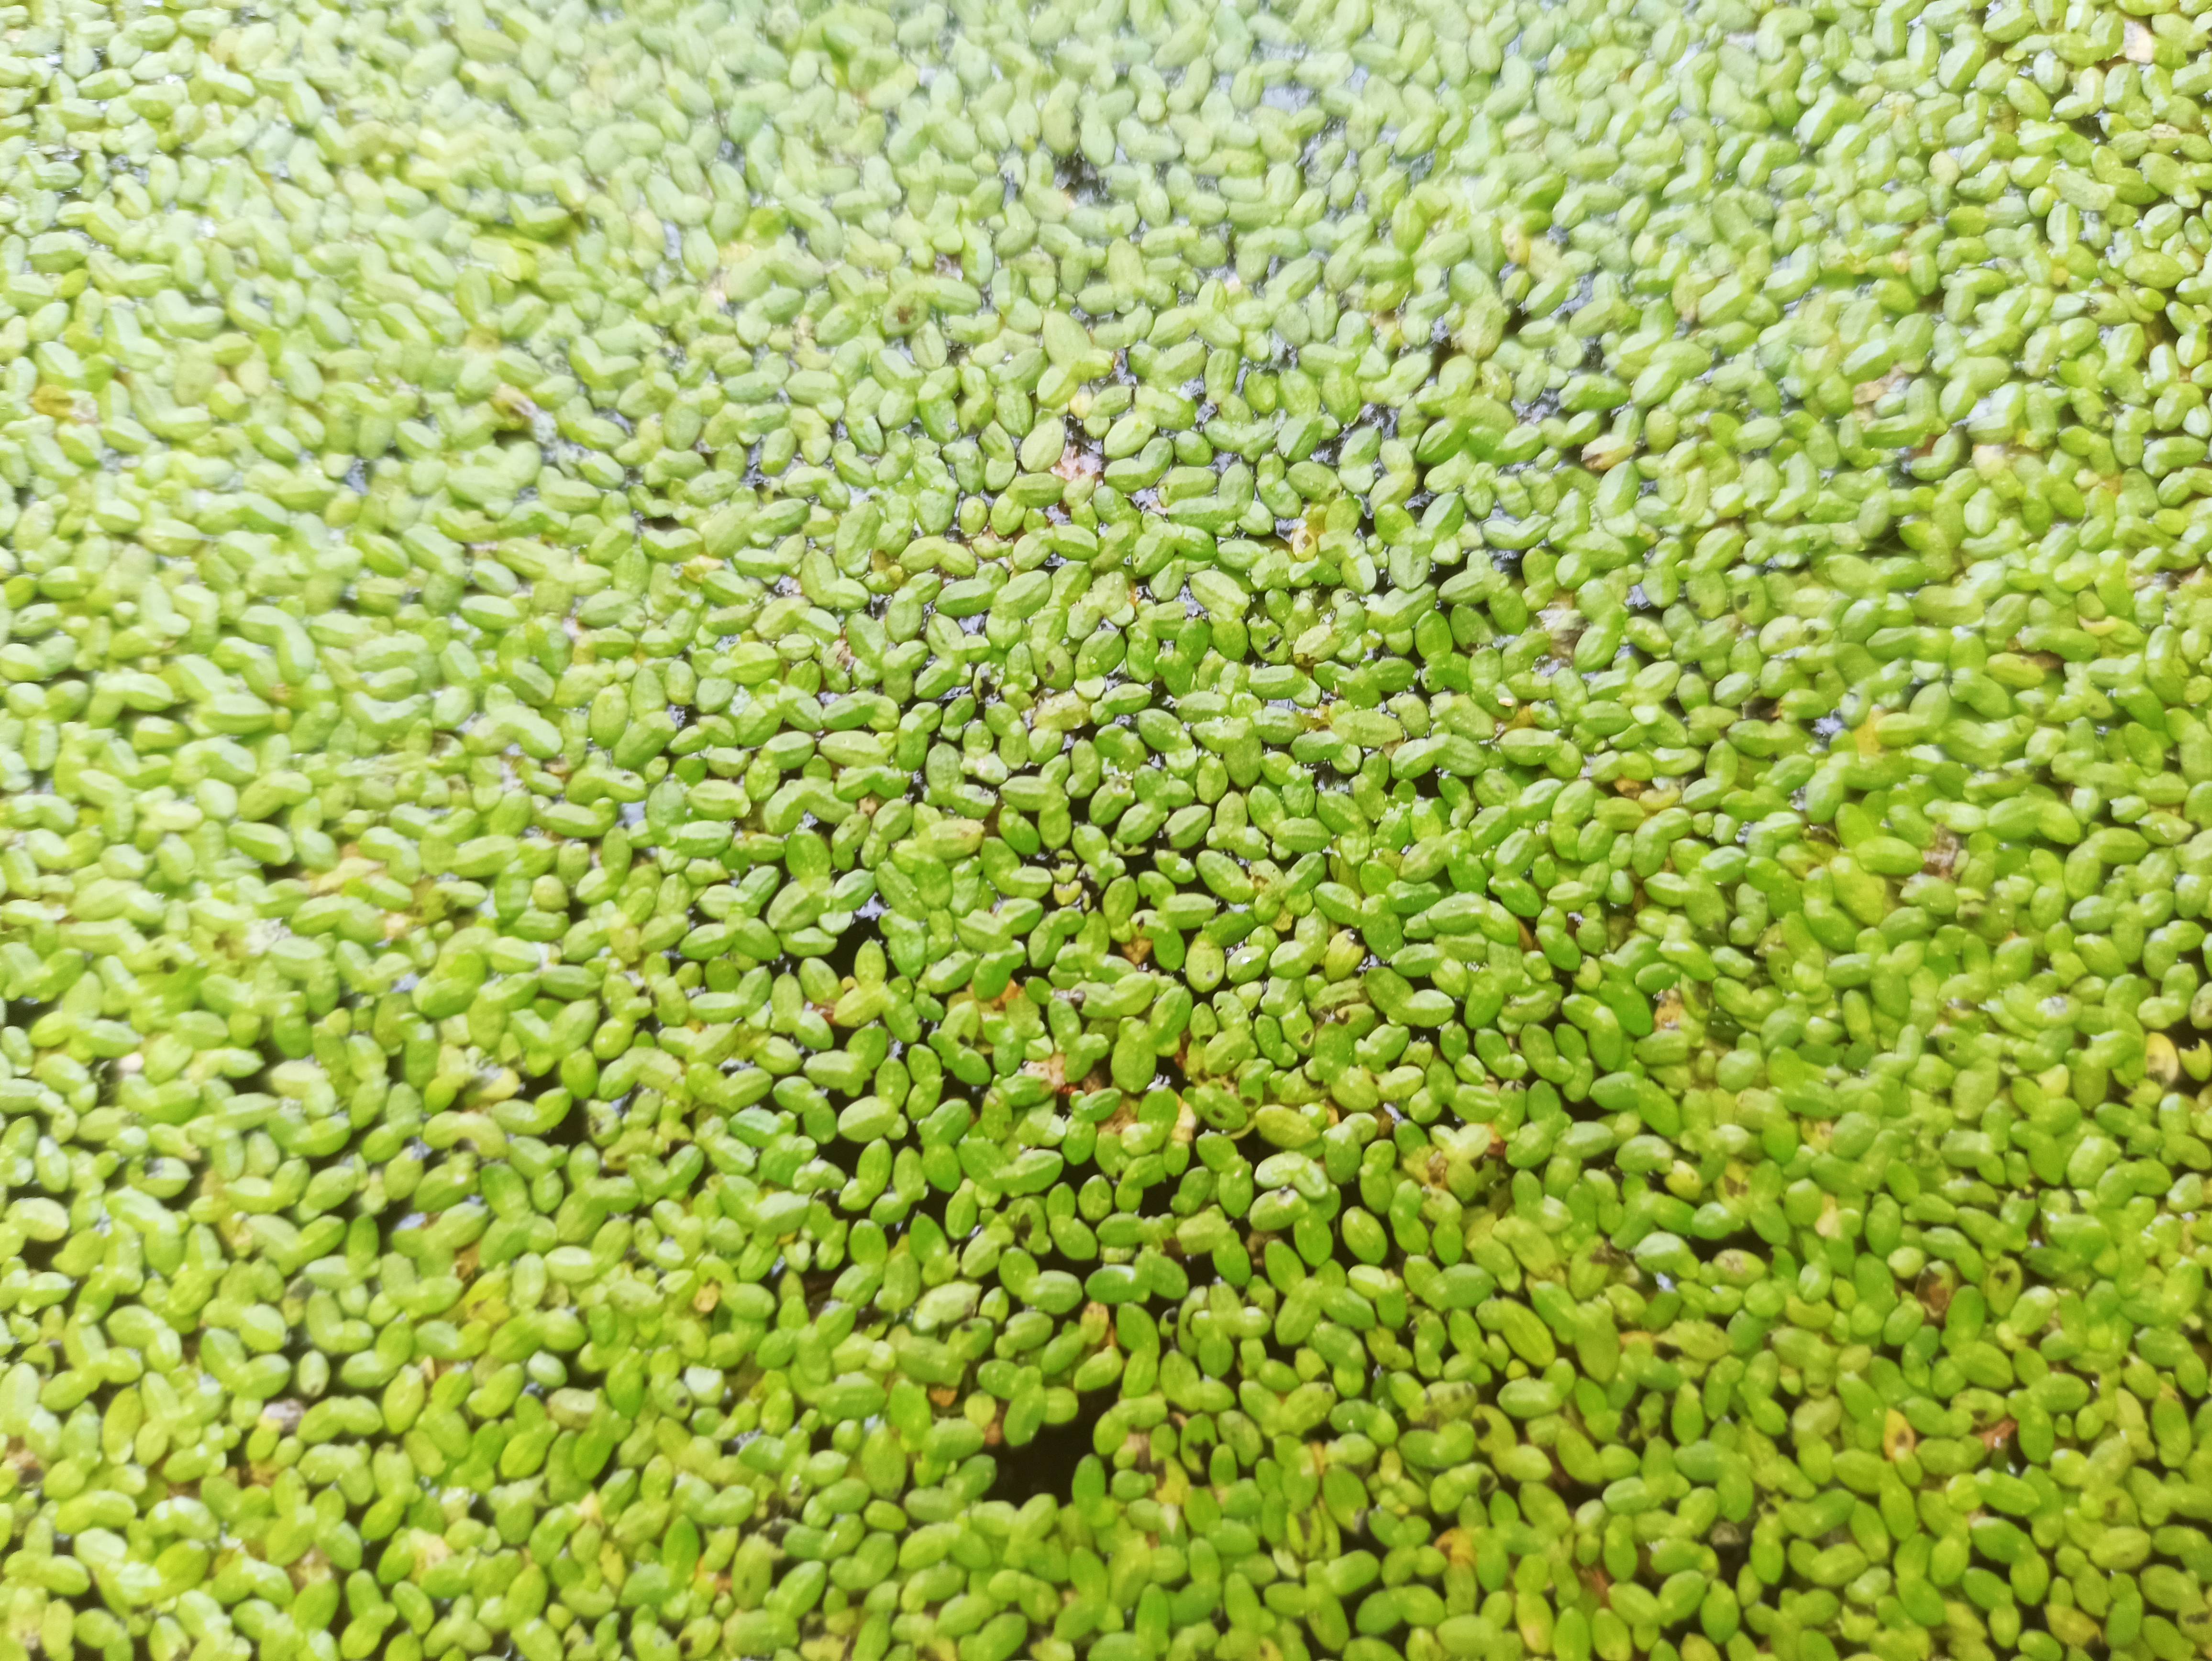
Species: Common Duckweeds (Lemna minor)